Brusselian dialect

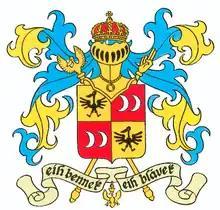
The coat-of-arms of Syldavia features a motto in Syldavian, which is based on Brusselian and reads "", in English: ("Here I am, here I stay").

For the popular comic series "The Adventures of Tintin", the Brussels author Hergé modelled his fictional languages Syldavian and Bordurian on Brusselian, and modelled many other personal and place-names in his works on the dialect (e.g. the city of in the fictional Middle Eastern country of Khemed comes from the Brusselian phrase for "I'm cold"). Bordurian, for example, has as one of its words the Brusselian-based meaning "mister" (cf. Dutch ). In the original French, the fictional Arumbaya language of San Theodoros is another incarnation of Brusselian.